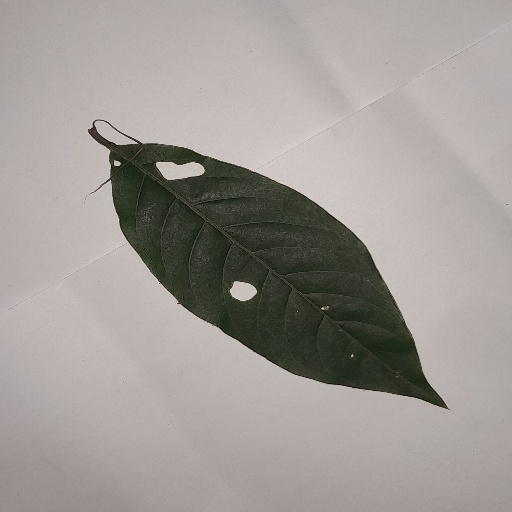
Species: HariTaki
Leaf condition: Shot Hole